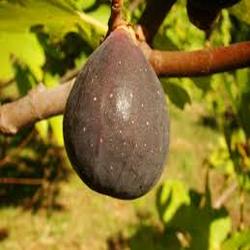
Label: Fig